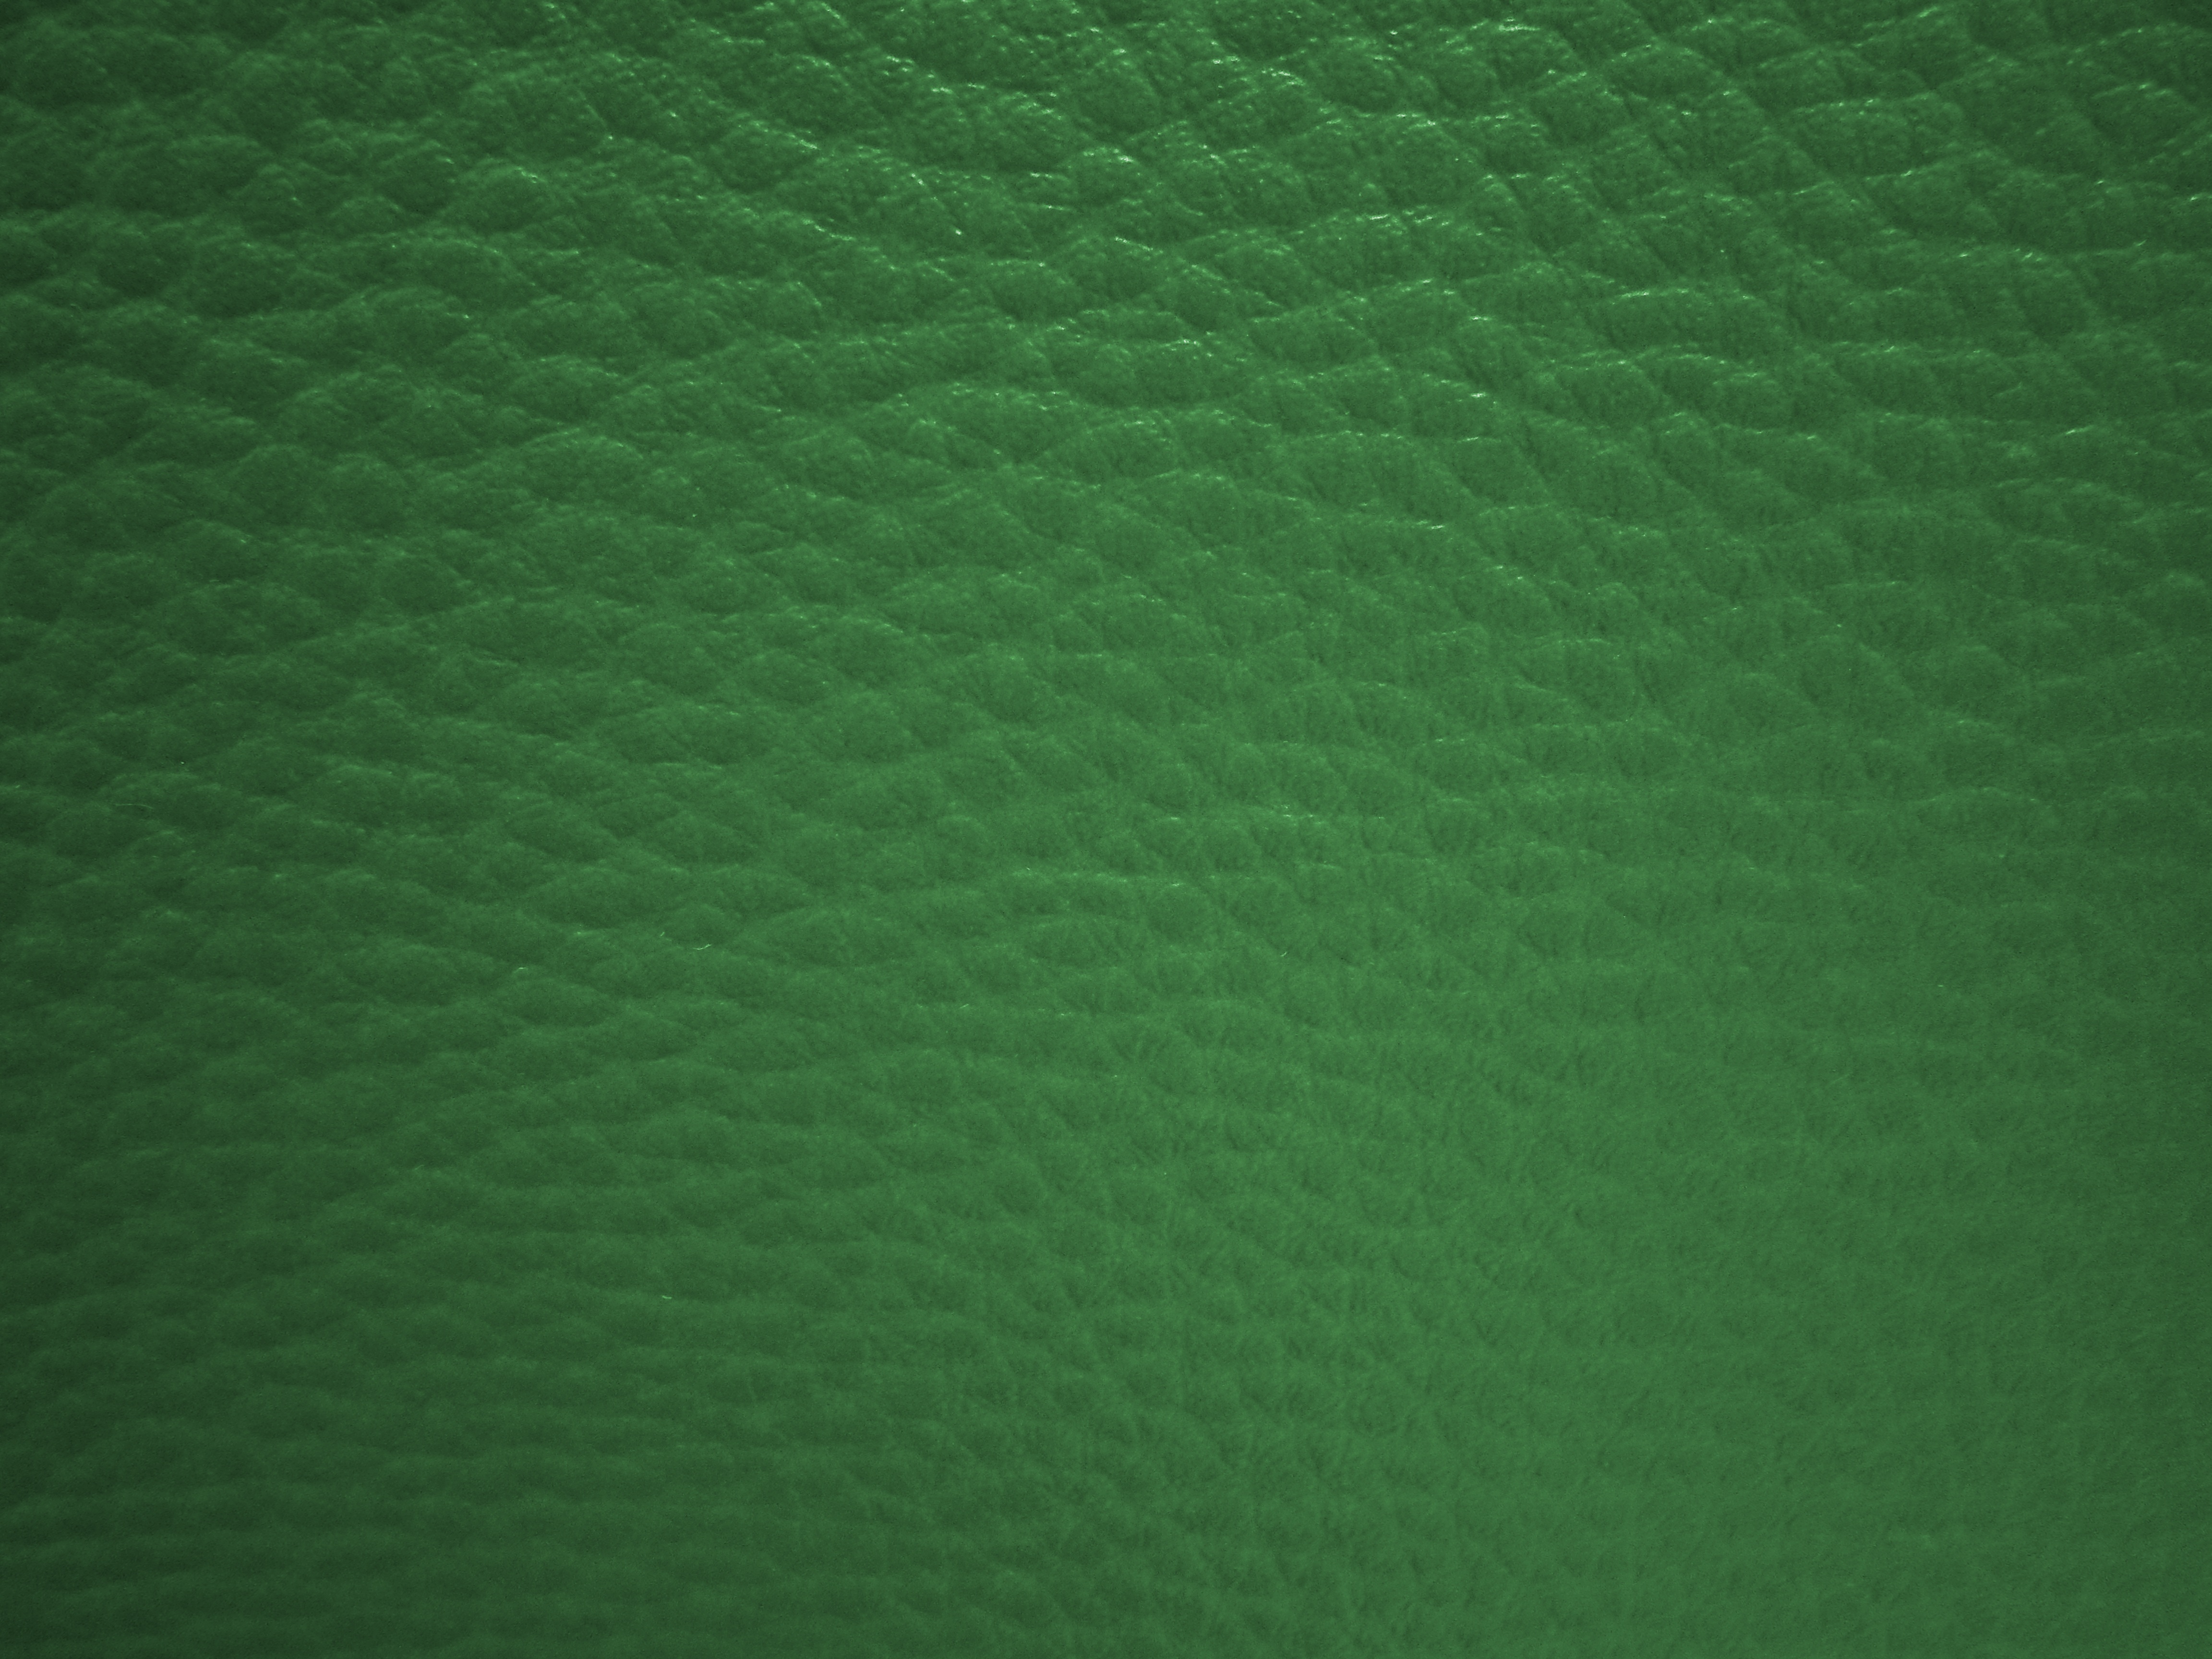
leather, texture, leaf, pattern, line, green, color, circle, background, design, net, shape, flooring